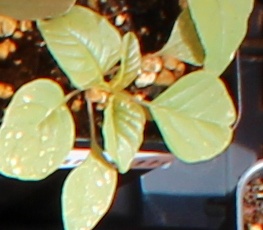
Label: Palmer Amaranth